Finlaysons

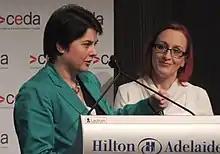
Kyra Reznikov speaks at CEDA event in Adelaide (2016)

Finlaysons is an Australian commercial law firm with offices in Adelaide and Darwin.